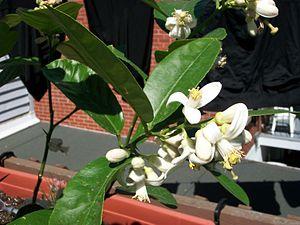
Voici l'arbre en fleur, les pétales de la fleur, ressemble a de la pelure de citron.
Le Citron ponderosa est un arbre de la famille des Rutacées.